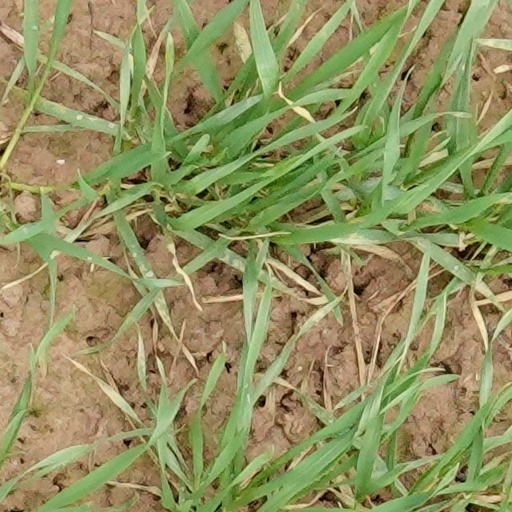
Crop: wheat